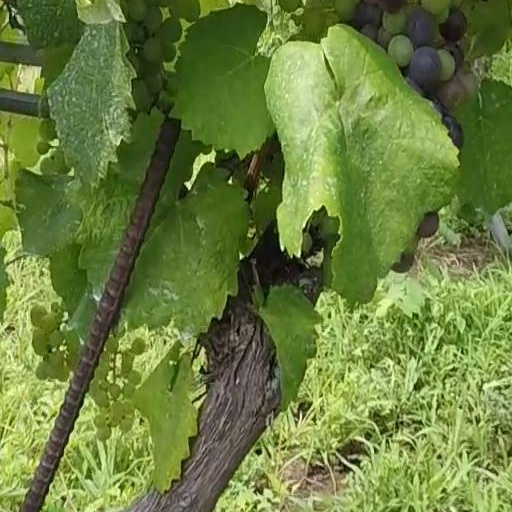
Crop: grape